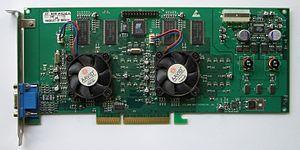
3dfx Interactive était une compagnie spécialisée dans la production de cartes graphiques 3D. Elle fut fondée en 1994 par Gordon Campbell, Scott Sellers, Gary Tarolli et Ross Smith, conscients qu'aucune solution d'accélération 3D n'existait et que le marché était énorme. En 2000, la compagnie a été achetée par Nvidia pour 120 millions de dollars.